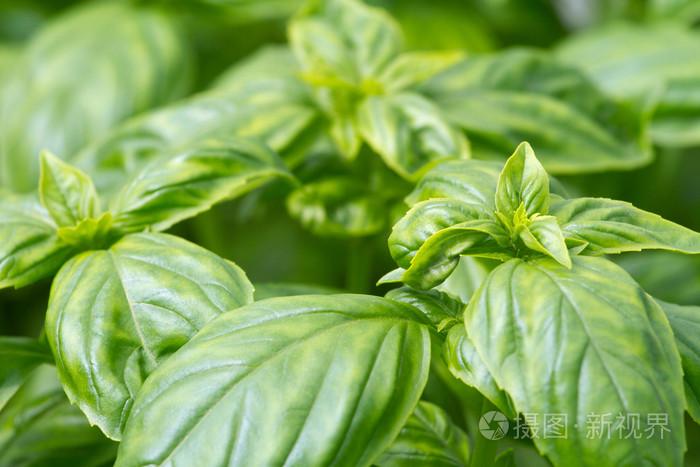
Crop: unknown
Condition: basil